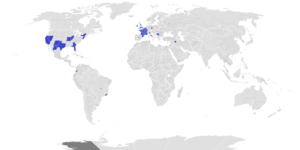
Cette carte montre les territoires régionaux visités au moins une fois par les journalistes de l'émission Quotidien de Yann Barthès, au cours de la saison 3 (2018-2019).
Quotidien est une émission de télévision française d'infodivertissement quotidienne diffusée en access prime-time depuis le 12 septembre 2016 sur TMC. L'émission est présentée par Yann Barthès et produite par Bangumi.